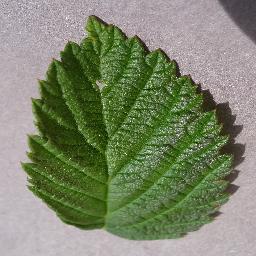
Label: Raspberry___healthy